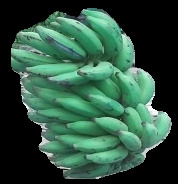
Variety: elakki-bale
Grade: grade3